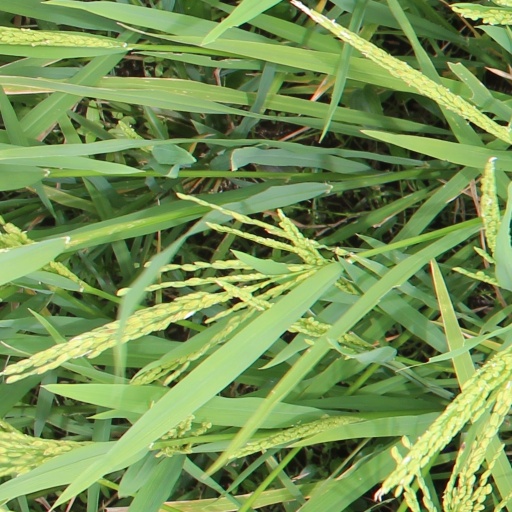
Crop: rice